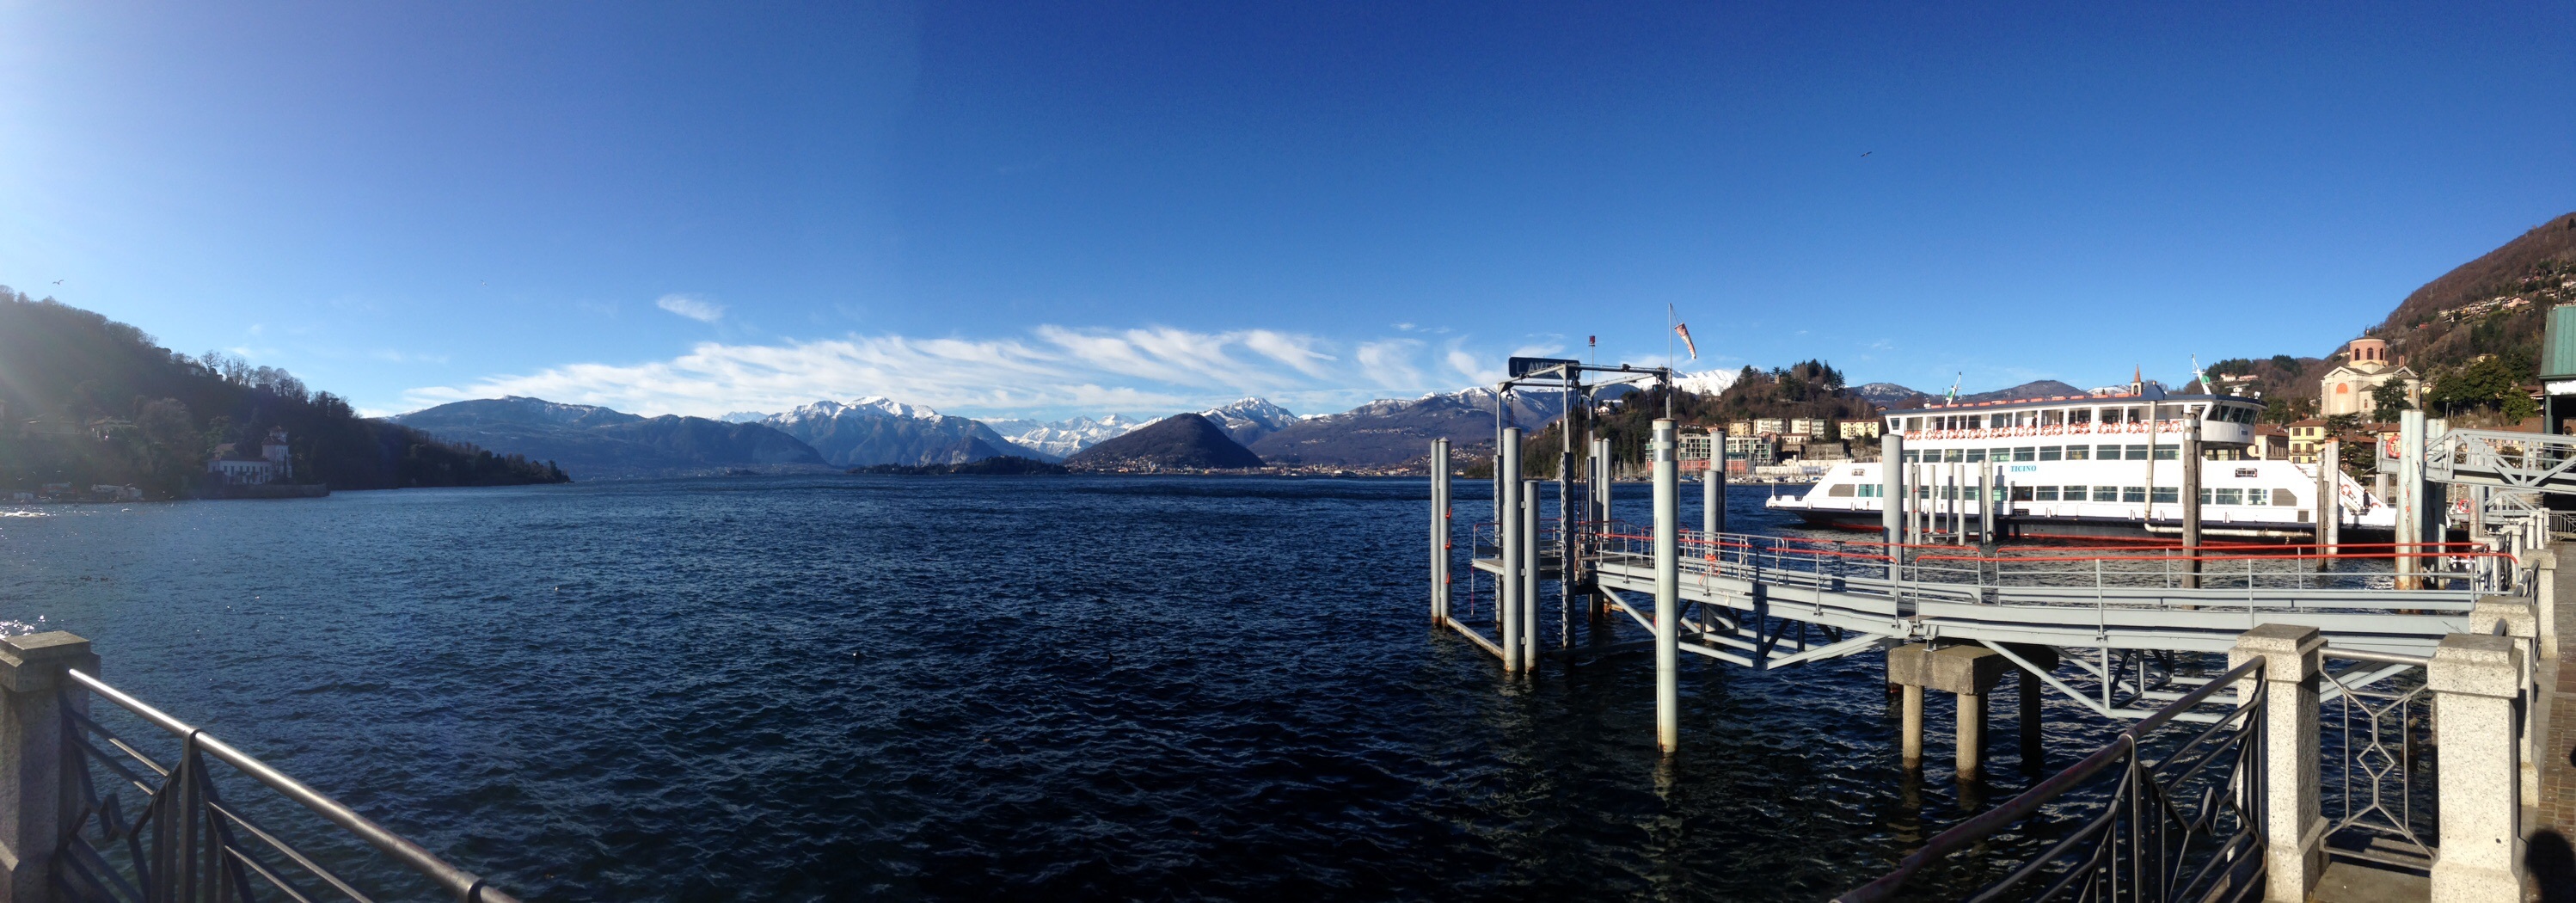
landscape, sea, coast, water, dock, boat, lake, vacation, vehicle, bay, harbor, fjord, marina, jetty, waterway, ferry, waves, lombardy, passenger ship, laveno